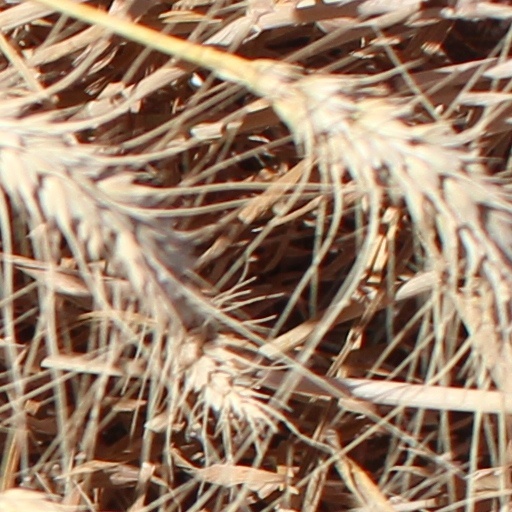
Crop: wheat